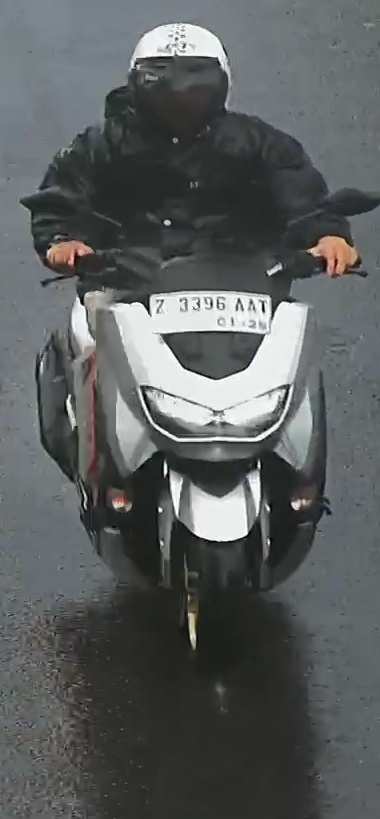
person-with-helmet: 1
person-without-helmet: 0